Carlo Galli (political scientist)

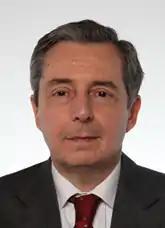
Portrait of Galli, 2013

Born in Modena, Galli graduated in Philosophy from the University of Bologna in 1972. He was assistant professor of the History of Political Doctrines from 1978, and from 1983 to 1999, associate professor of the History of Contemporary Political Thought at the Faculty of Political Sciences of the University of Bologna, of which he was director until 2003. From 2004, he taught at the Faculty of Letters and Philosophy of the same university.